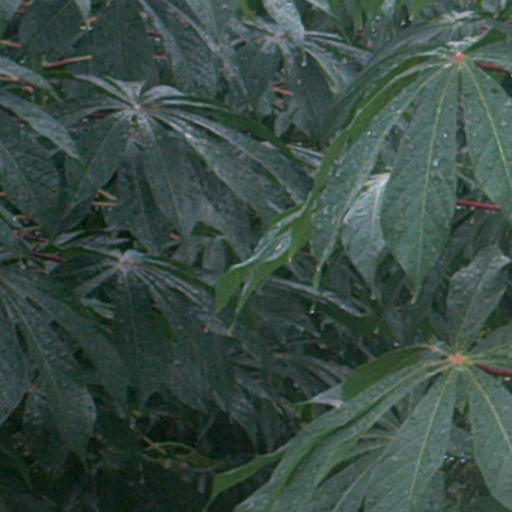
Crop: cassava